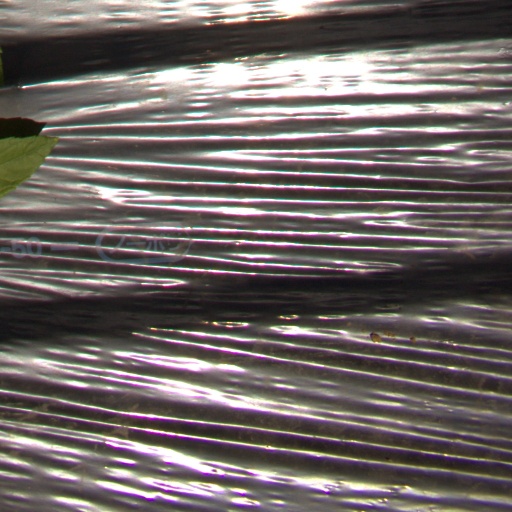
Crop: Jerusalem artichoke